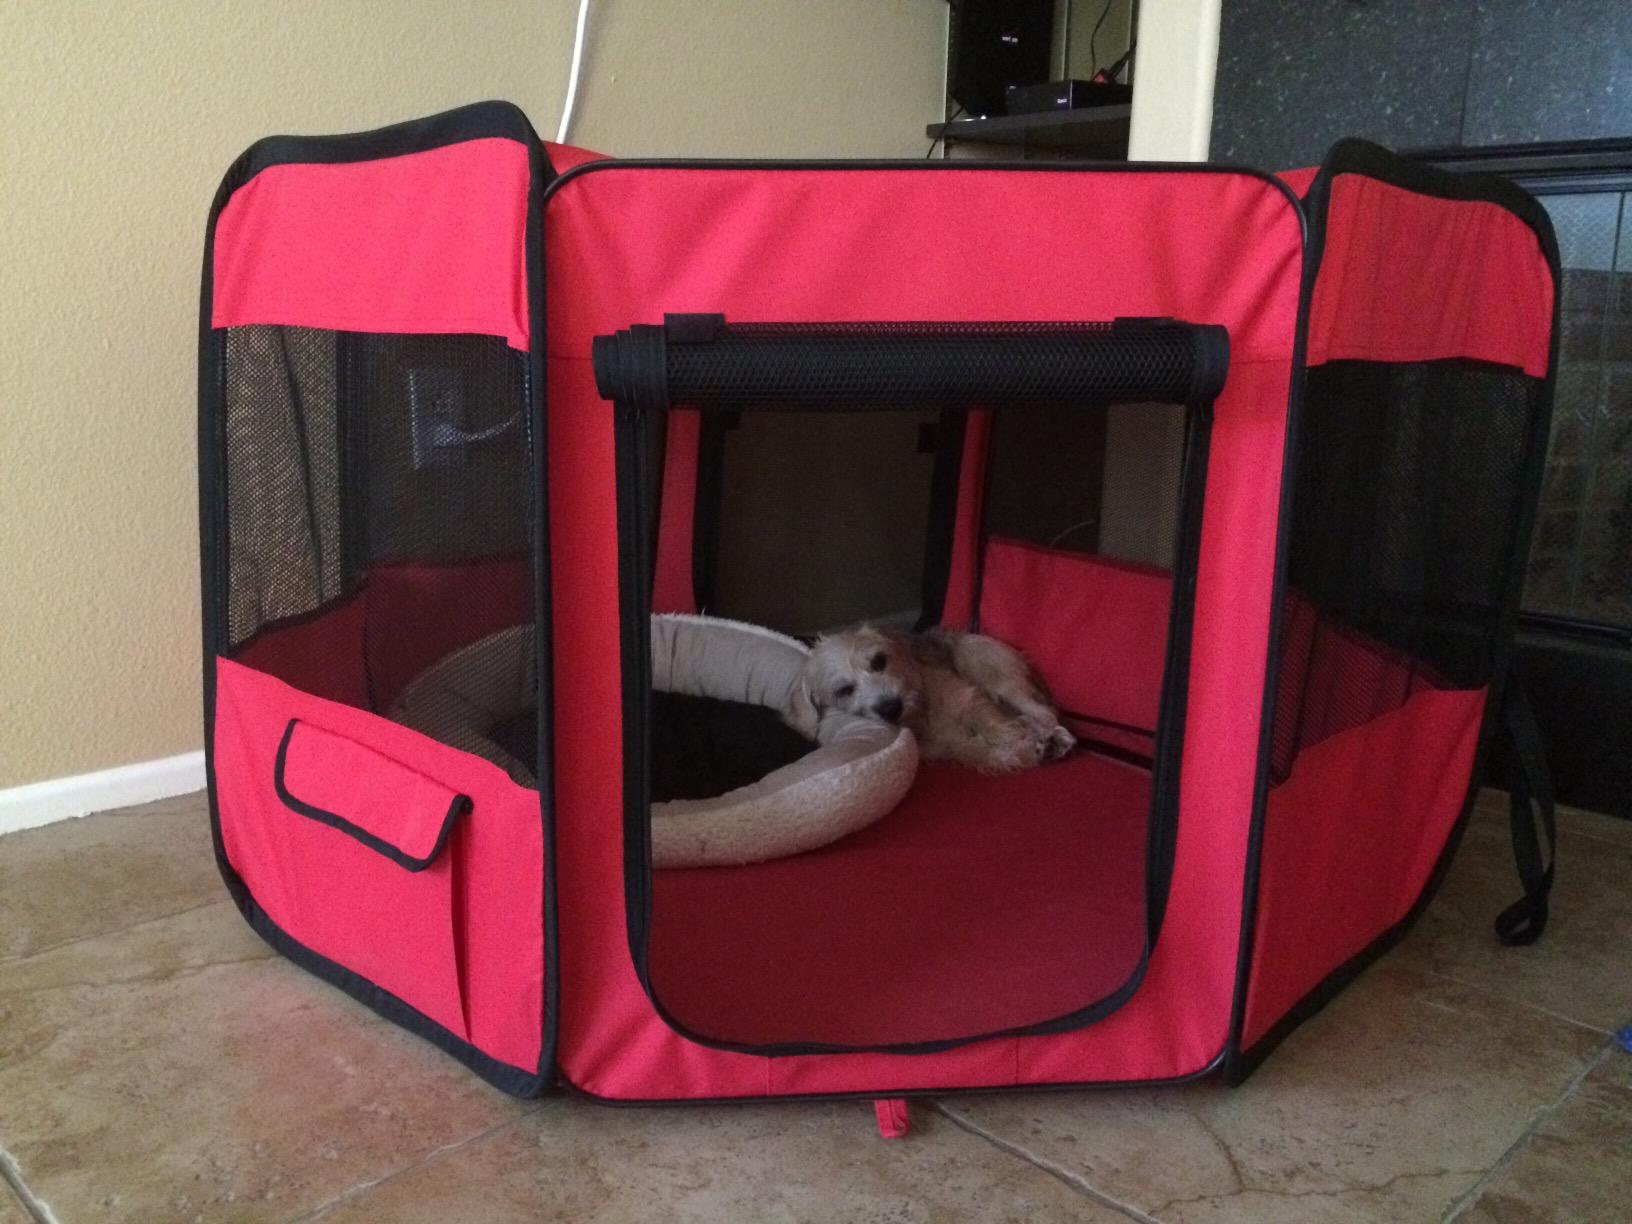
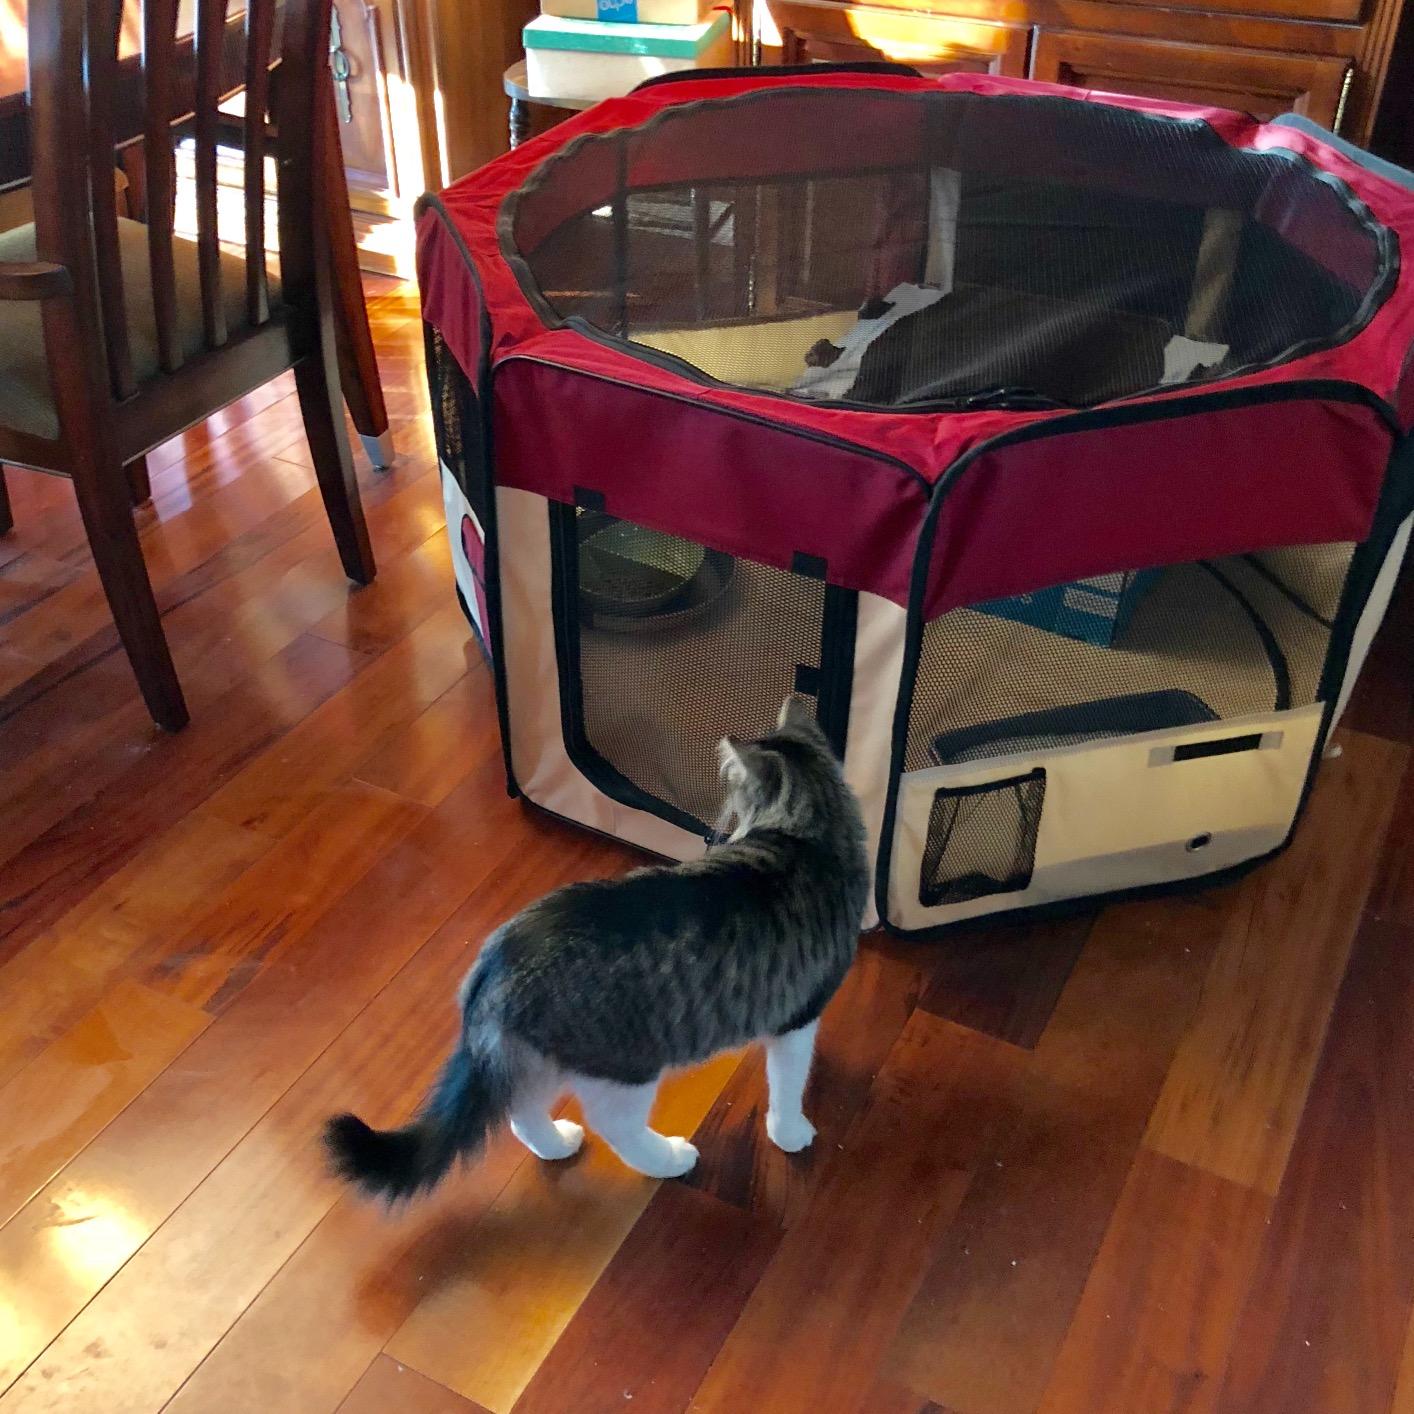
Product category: items_kennel
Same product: no